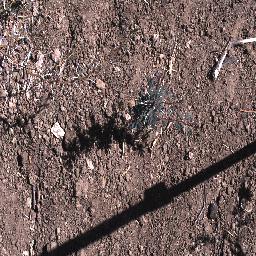
Label: prickly_acacia